Stewarton railway station

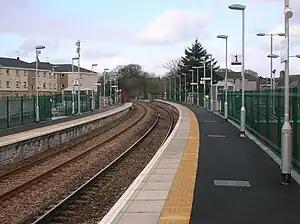
The rebuilt Stewarton station in 2010, looking towards Glasgow

Stewarton railway station is a railway station in the town of Stewarton, East Ayrshire, Scotland. The station is managed by ScotRail and is on the Glasgow South Western Line.